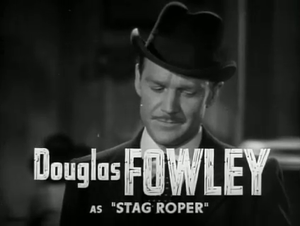
Douglas Fowley est un acteur, réalisateur et producteur américain né le 30 mai 1911 dans le Bronx et mort le 21 mai 1998 à Woodland Hills.
Twenty Mule Team est un film américain réalisé par Richard Thorpe, sorti en 1940.